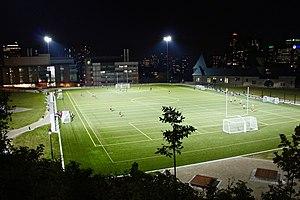
Parc Rutherford/Réservoir McTavish, avenue Docteur-Penfield, Montréal, Québec, Canada.